Little San Salvador Island

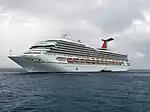
The Carnival Triumph at Half Moon Cay

In 1975, a buyer for Little San Salvador was being sought. The listing price was originally $3.6 million, but was then lowered to $3 million to entice a buyer.